Kuntal Joisher

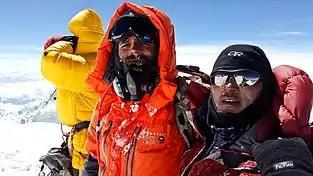

Kuntal Joisher (born 26 February 1980) is an Indian mountaineer based in Mumbai. On 15 May 2018, he stood on top of Mt. Lhotse, the fourth highest mountain in the world at 8516 meters. During the course of the expedition, Joisher only consumed strictly vegan food, and used only vegan gear including a one-piece synthetic suit made completely from animal-free material, as well as mittens and gloves constructed devoid of down or leather.